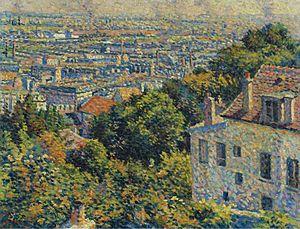
Montmartre, de la rue Cortot, vue vers saint-denis
Maximilien Luce, né le 13 mars 1858 et mort le 6 février 1941 à Paris, est un peintre français. Militant libertaire, il produit de nombreuses illustrations engagées politiquement. Il est également graveur, portraitiste et affichiste.